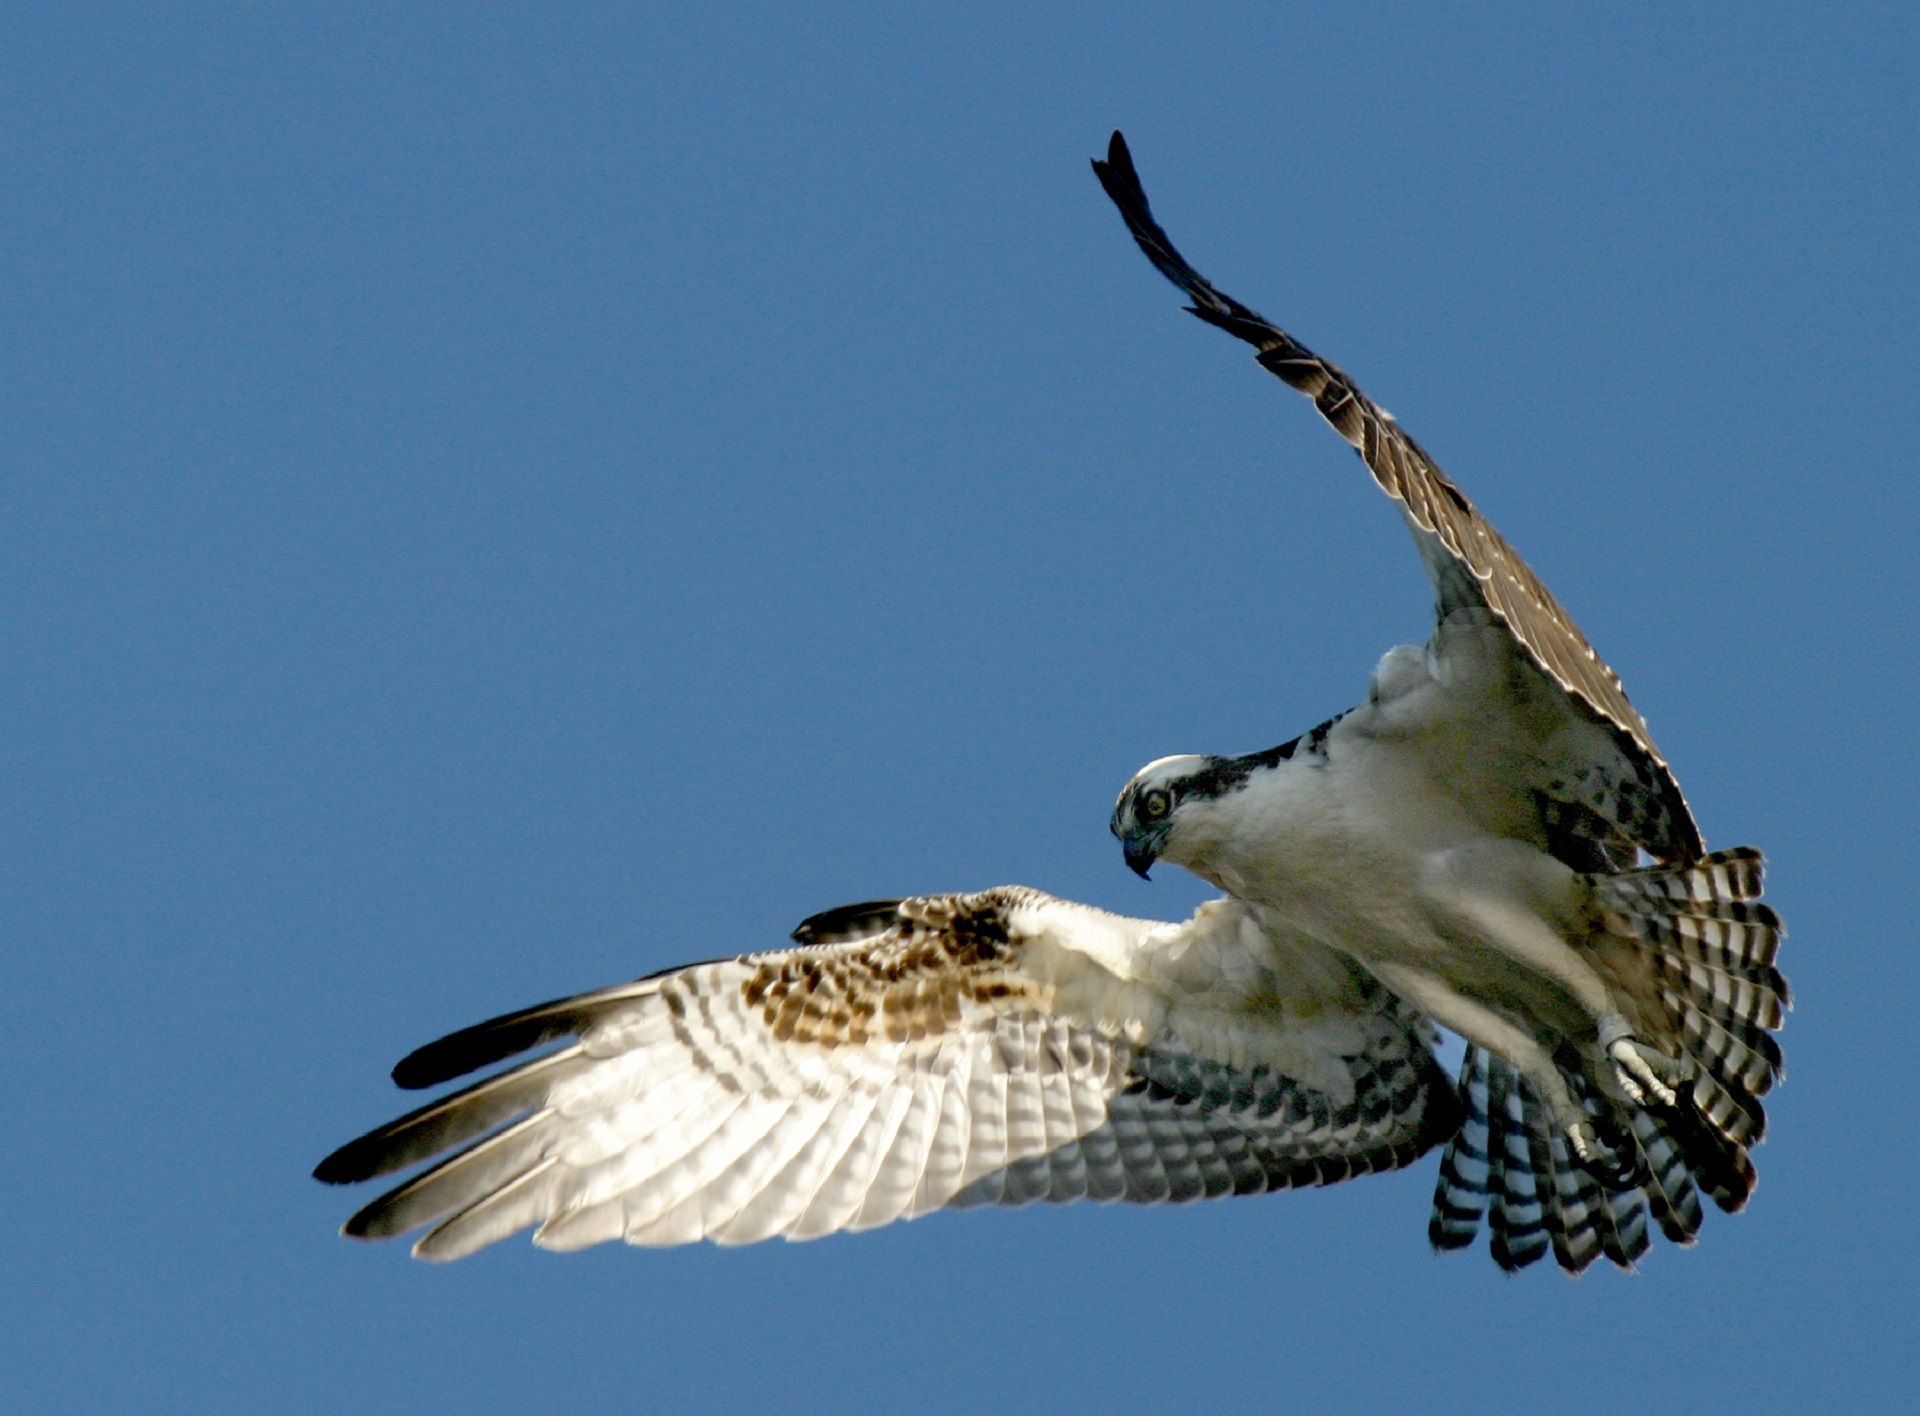
nature, bird, wing, flying, wildlife, beak, flight, predator, hawk, fauna, raptor, bird of prey, wings, vertebrate, osprey, falcon, buzzard, hovering, accipitriformes